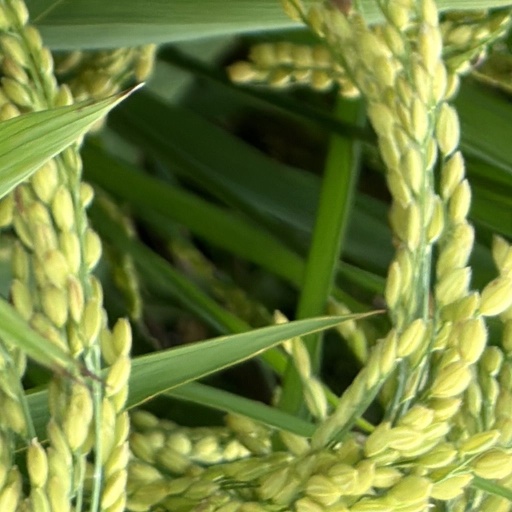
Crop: rice